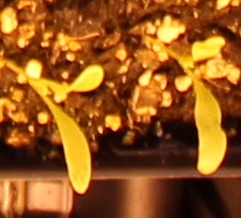
Label: Sugar beet